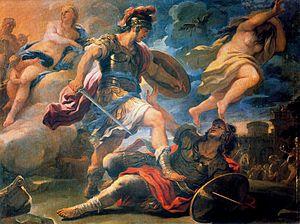
Le Livre XII de l’Énéide de Virgile est le dernier chant du poème, celui des derniers combats et de la mort de Turnus. C'est aussi le plus long, avec 952 vers.
L'Histoire romaine est un ouvrage de Dion Cassius de 80 livres qui retrace les 973 ans de la vie de Rome, de sa fondation à Alexandre Sévère en 229. C'est l'une des sources antiques les plus connues. Ne sont conservés intégralement que les livres 37 à 60, soit de 68 av. J.-C. à la mort de Claude soit 54 apr. J.-C. Le reste est fragmentaire.
Les opéras perdus de Monteverdi sont ceux qui ne nous sont pas parvenus dans leur intégralité, mais que l'on sait avoir été composés par l'Italien Claudio Monteverdi, qui produisit non seulement beaucoup de musique religieuse et de madrigaux, mais aussi beaucoup de musique de scène. Il composa sa musique de théâtre de 1604 à 1643, y compris dix opéras dont trois ont survécu intacts : Orphée Le Retour d'Ulysse dans sa patrie et Le Couronnement de Poppée. Pour ce qui est des sept autres opéras, la musique a disparu presque complètement, mais certains des livrets subsistent. Les commentateurs et les musicoloques ont beaucoup regretté la perte de ces œuvres écrites à une période cruciale du début de l'histoire de l'opéra.
Turnus est le roi des Rutules d'Ardée, qui s'opposa à l'installation du Troyen Énée et de ses compagnons dans le Latium. Fils de Daunus et frère de la nymphe Juturne, il s'agit d'un personnage important de l’Énéide de Virgile.